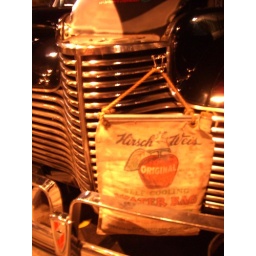
hirsch weis water cooler bag against grill  35 percent sz